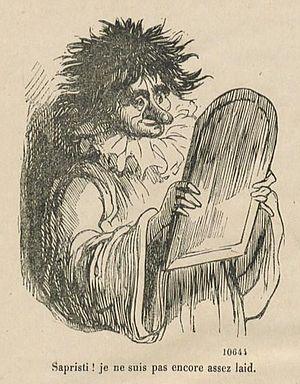
Un Parisien en Carnaval.
Le Carnaval de Paris est une fête populaire parisienne succédant à la Fête des Fous, laquelle prospérait depuis au moins le XIᵉ siècle jusqu'au XVᵉ siècle.